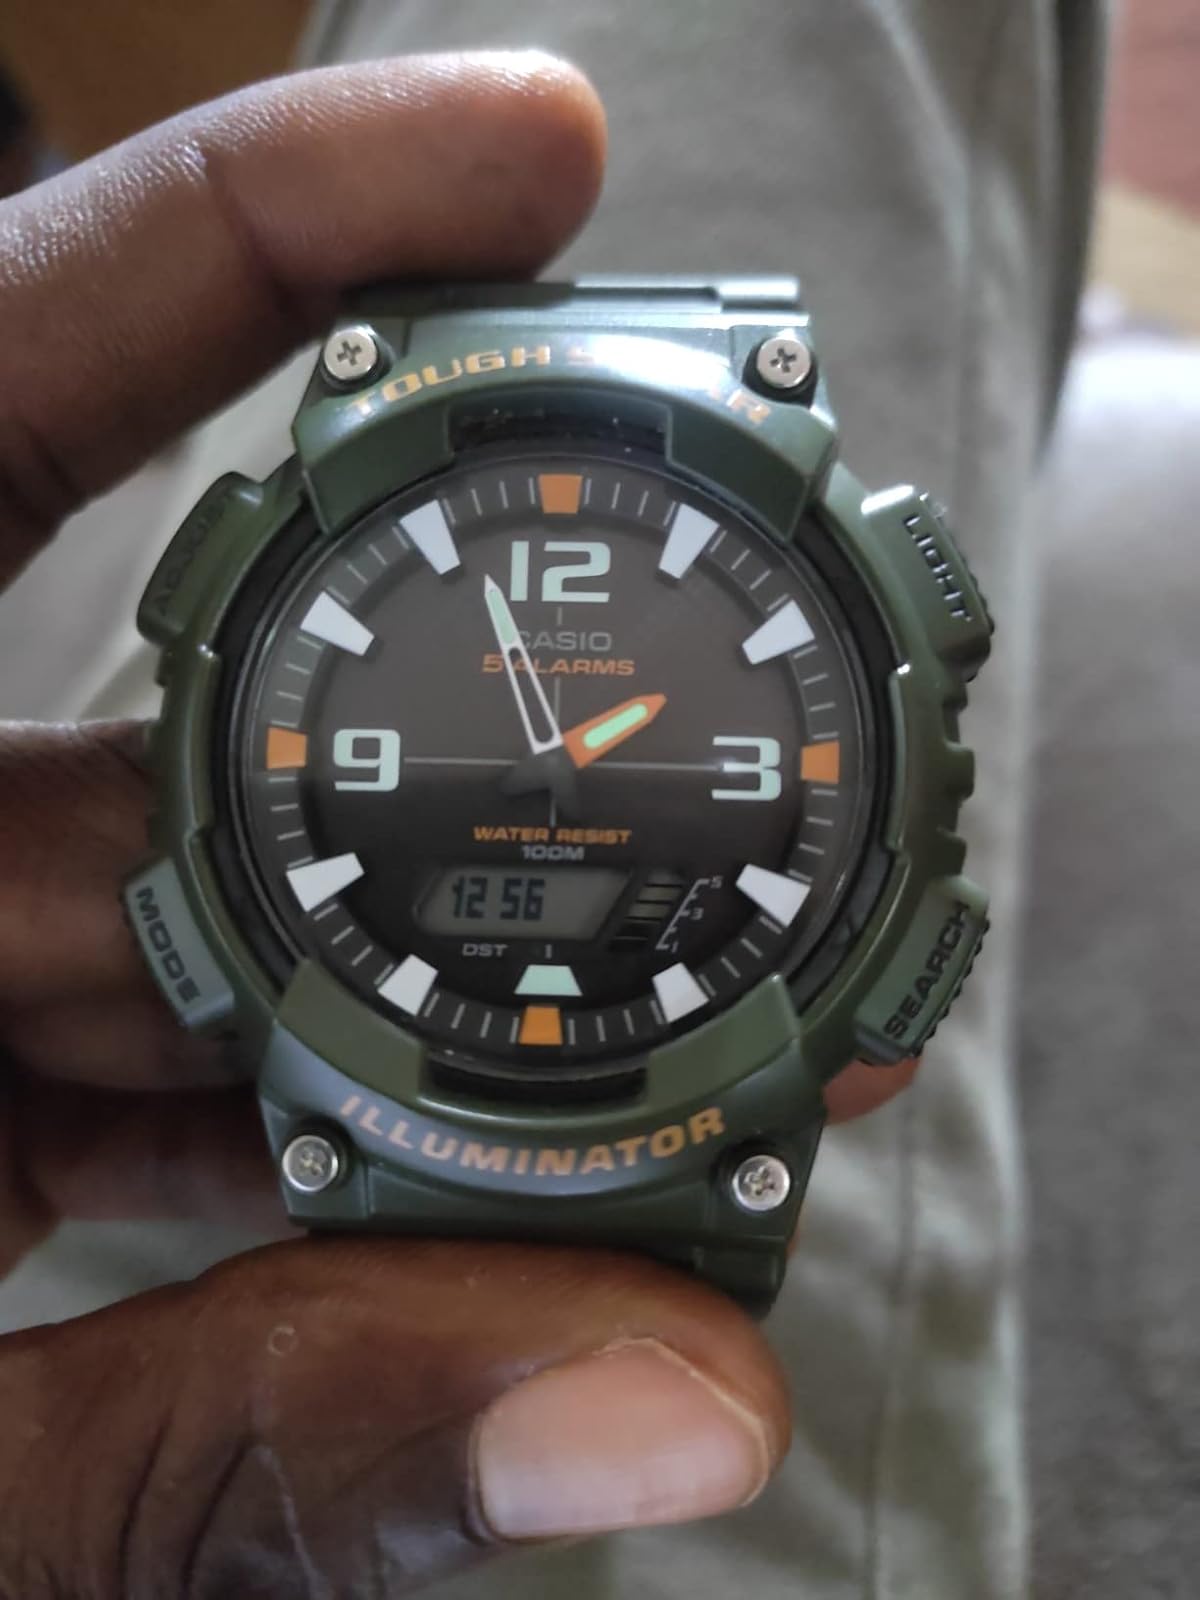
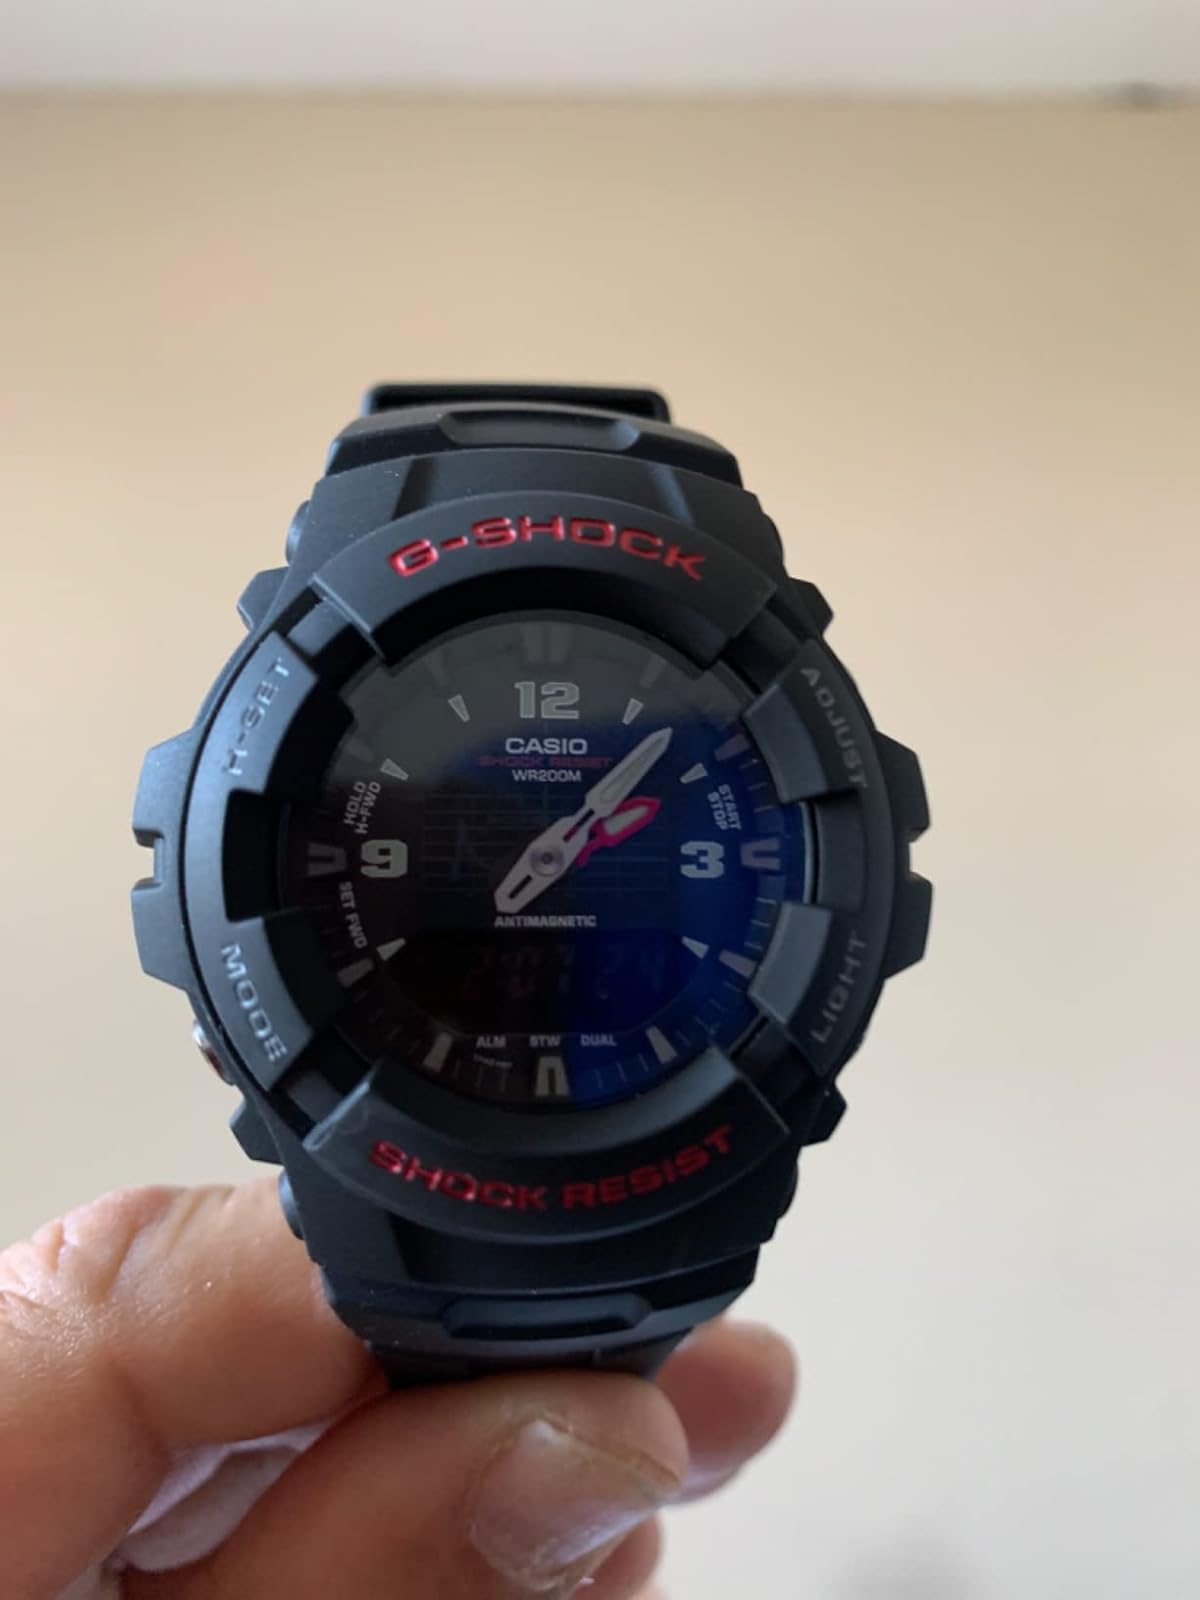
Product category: accessories_watch
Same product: no